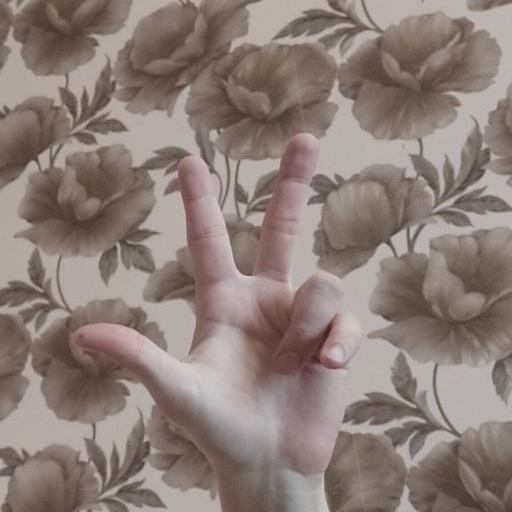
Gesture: three2